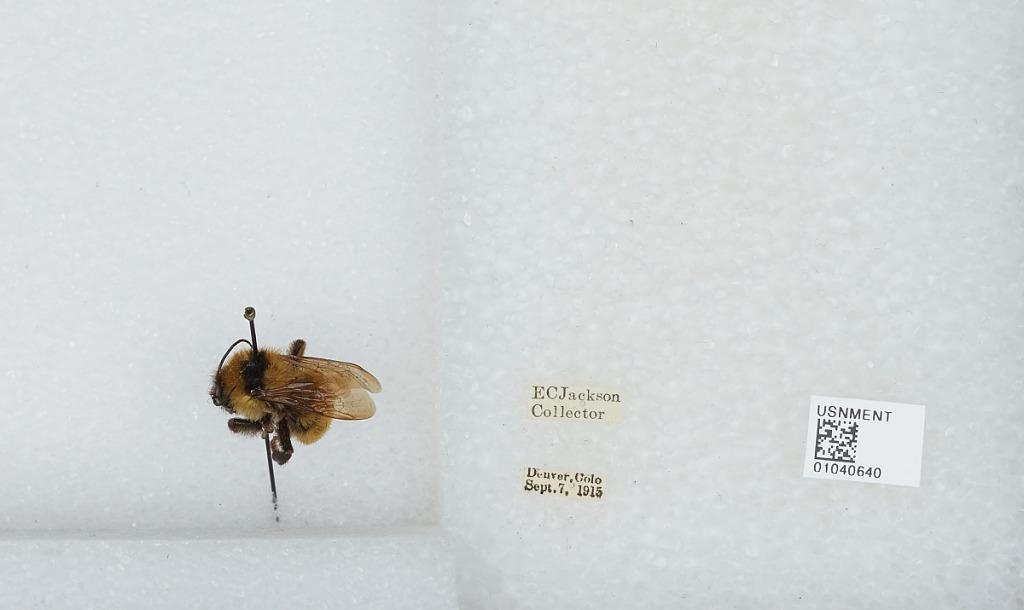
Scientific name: Bombus (Fervidobombus) pensylvanicus pensylvanicus (De Geer)
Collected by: E. Jackson
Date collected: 1915-9-7
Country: United States
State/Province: Colorado
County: Denver
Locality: Denver
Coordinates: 39.7392, -104.985